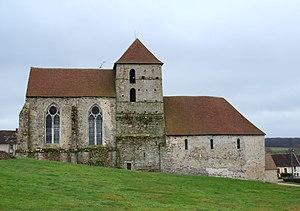
Viffort (Aisne, France)